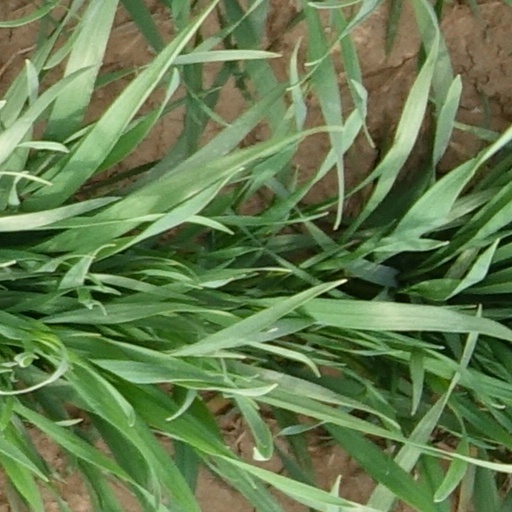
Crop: wheat